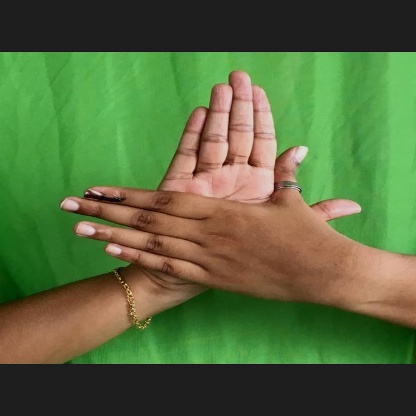
Mudra: Chakra